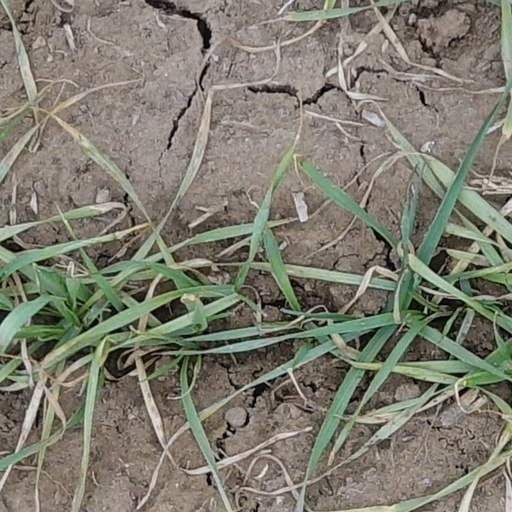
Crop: wheat